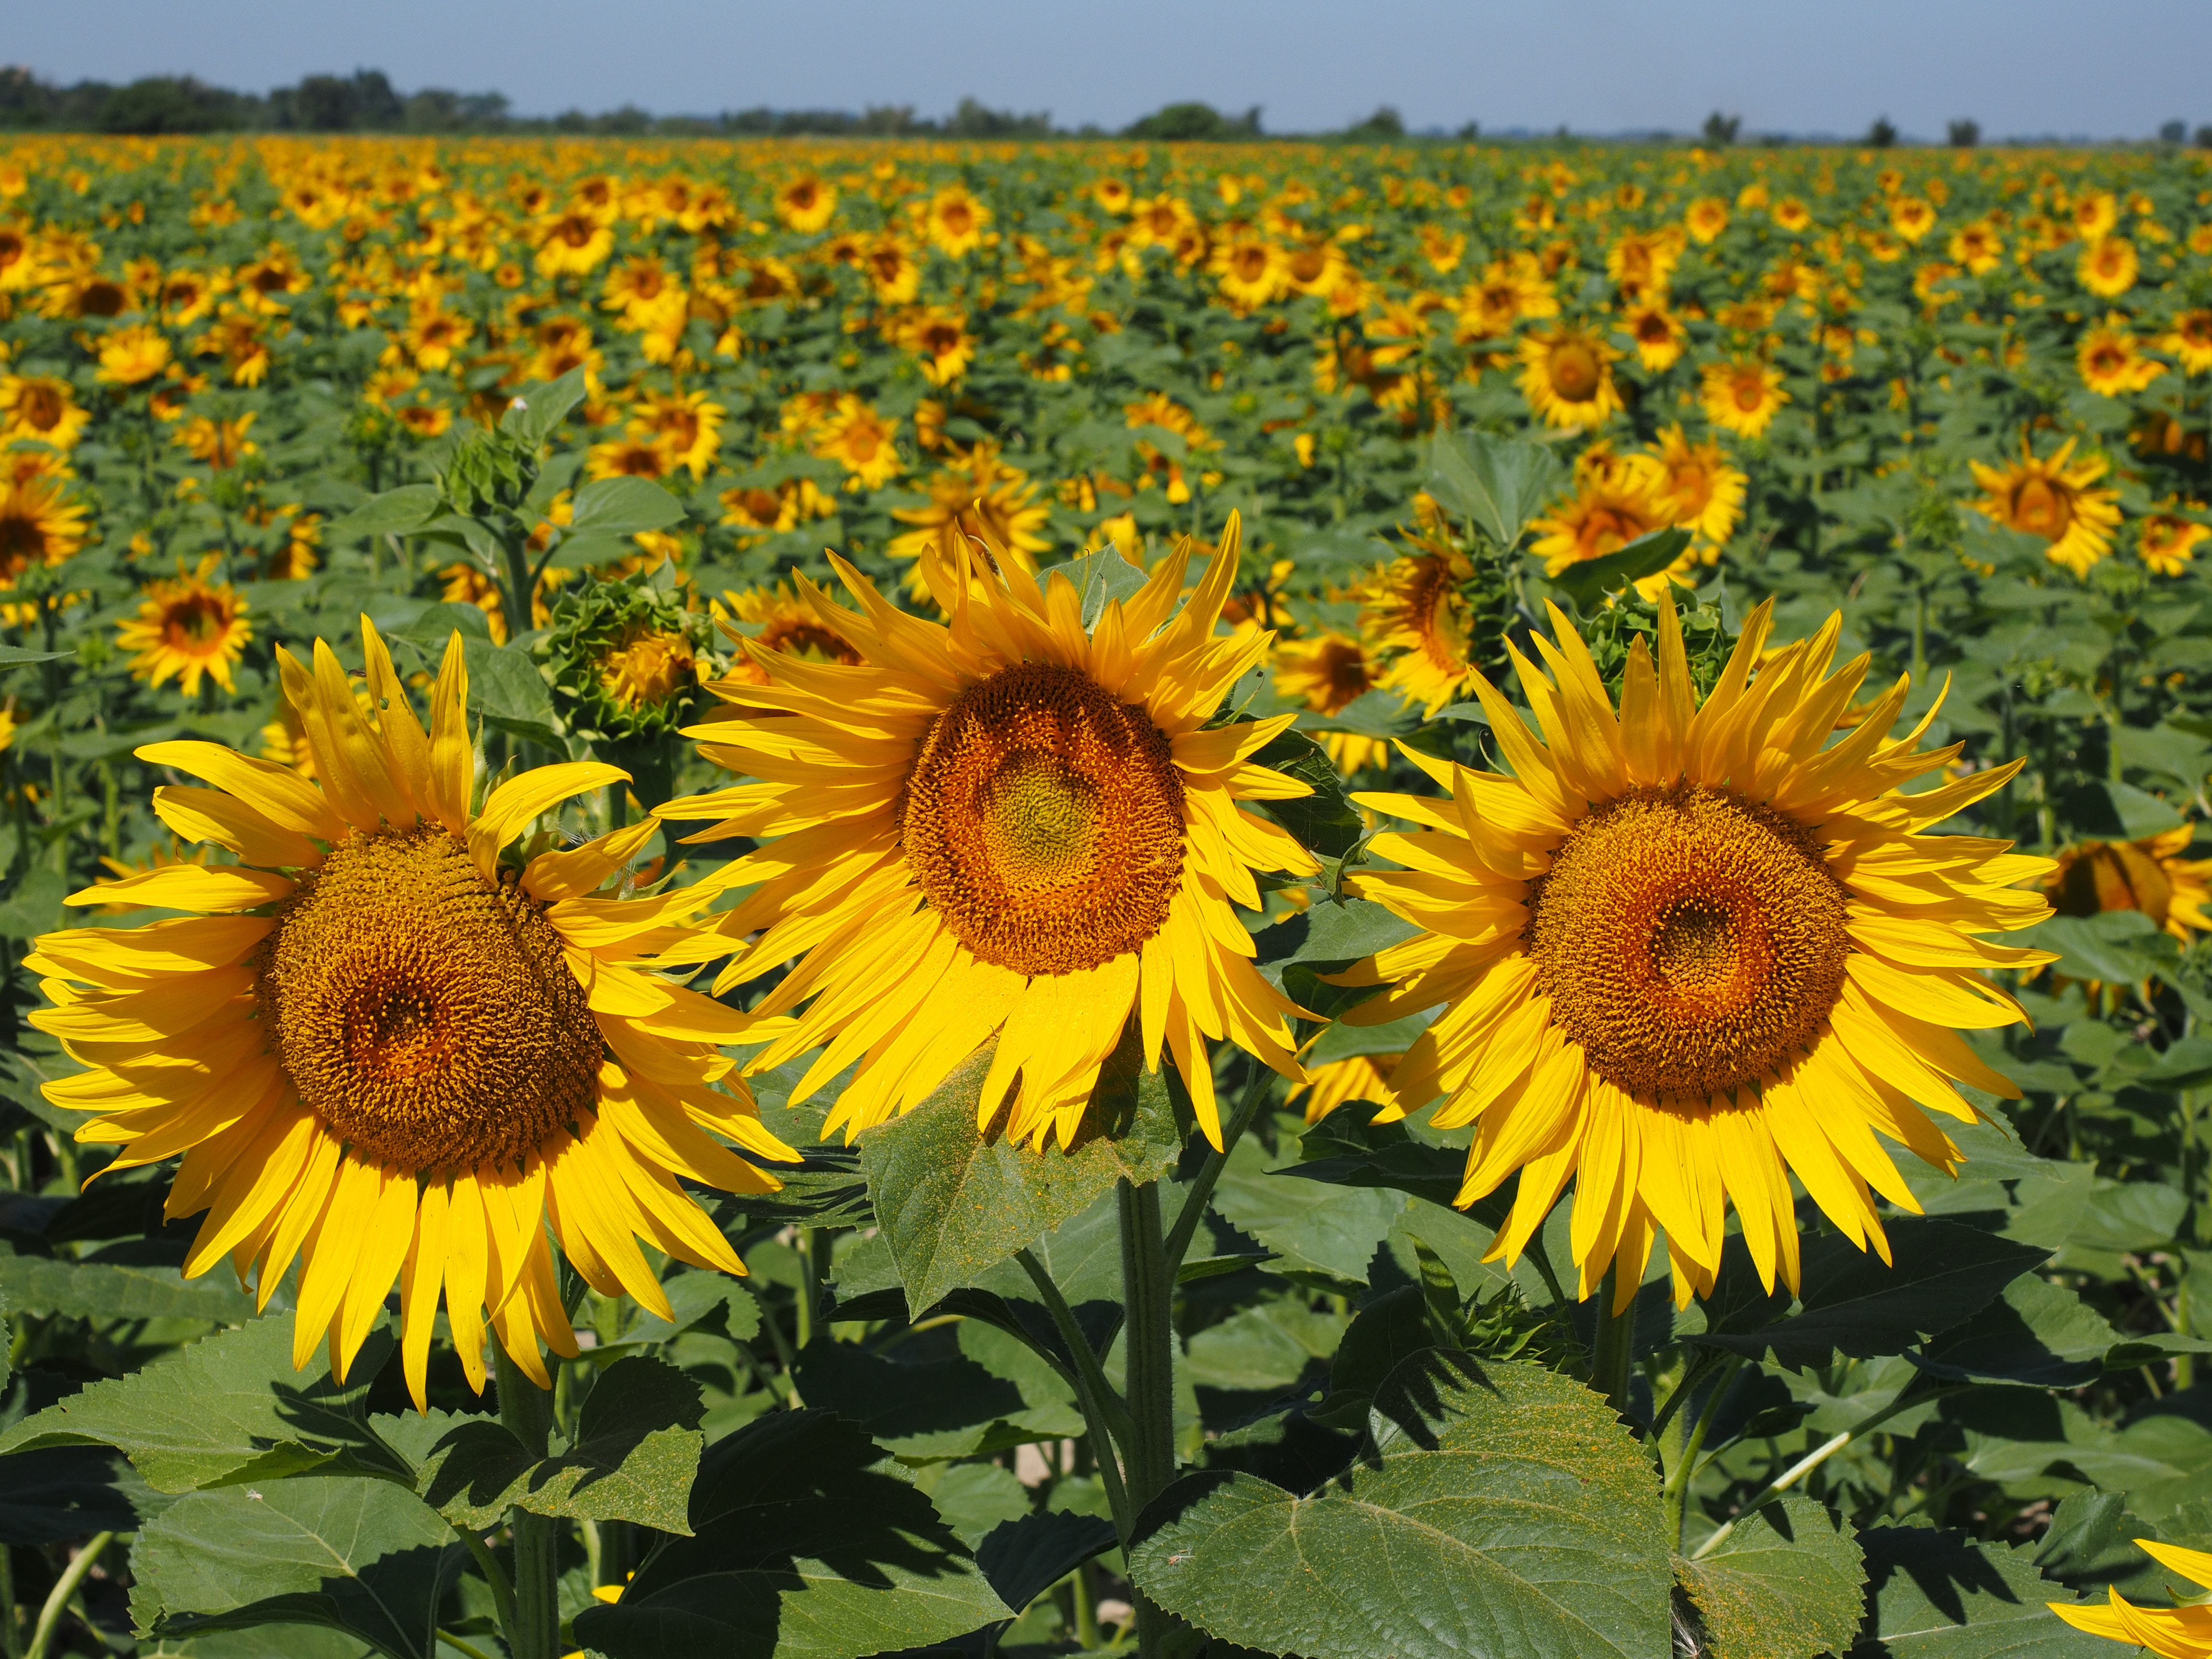
nature, blossom, plant, field, flower, bloom, summer, idyllic, crop, colorful, yellow, agriculture, sunflower, cultivation, sunny, bright, sun flower, beautiful, inflorescence, sunflower field, flowering plant, daisy family, field economics, helianthus annuus, herbaceous plant, asterales, sunflower seed, annual plant, land plant